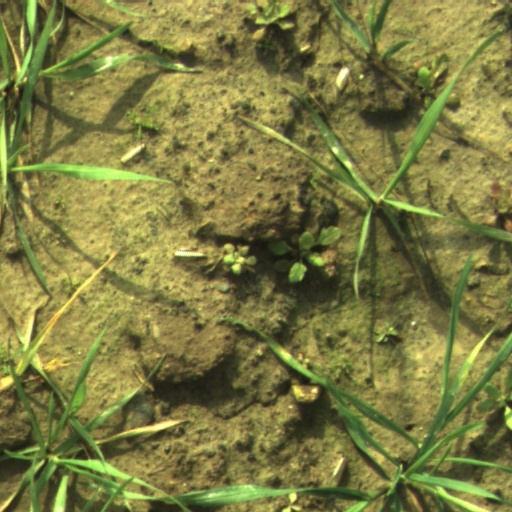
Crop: wheat